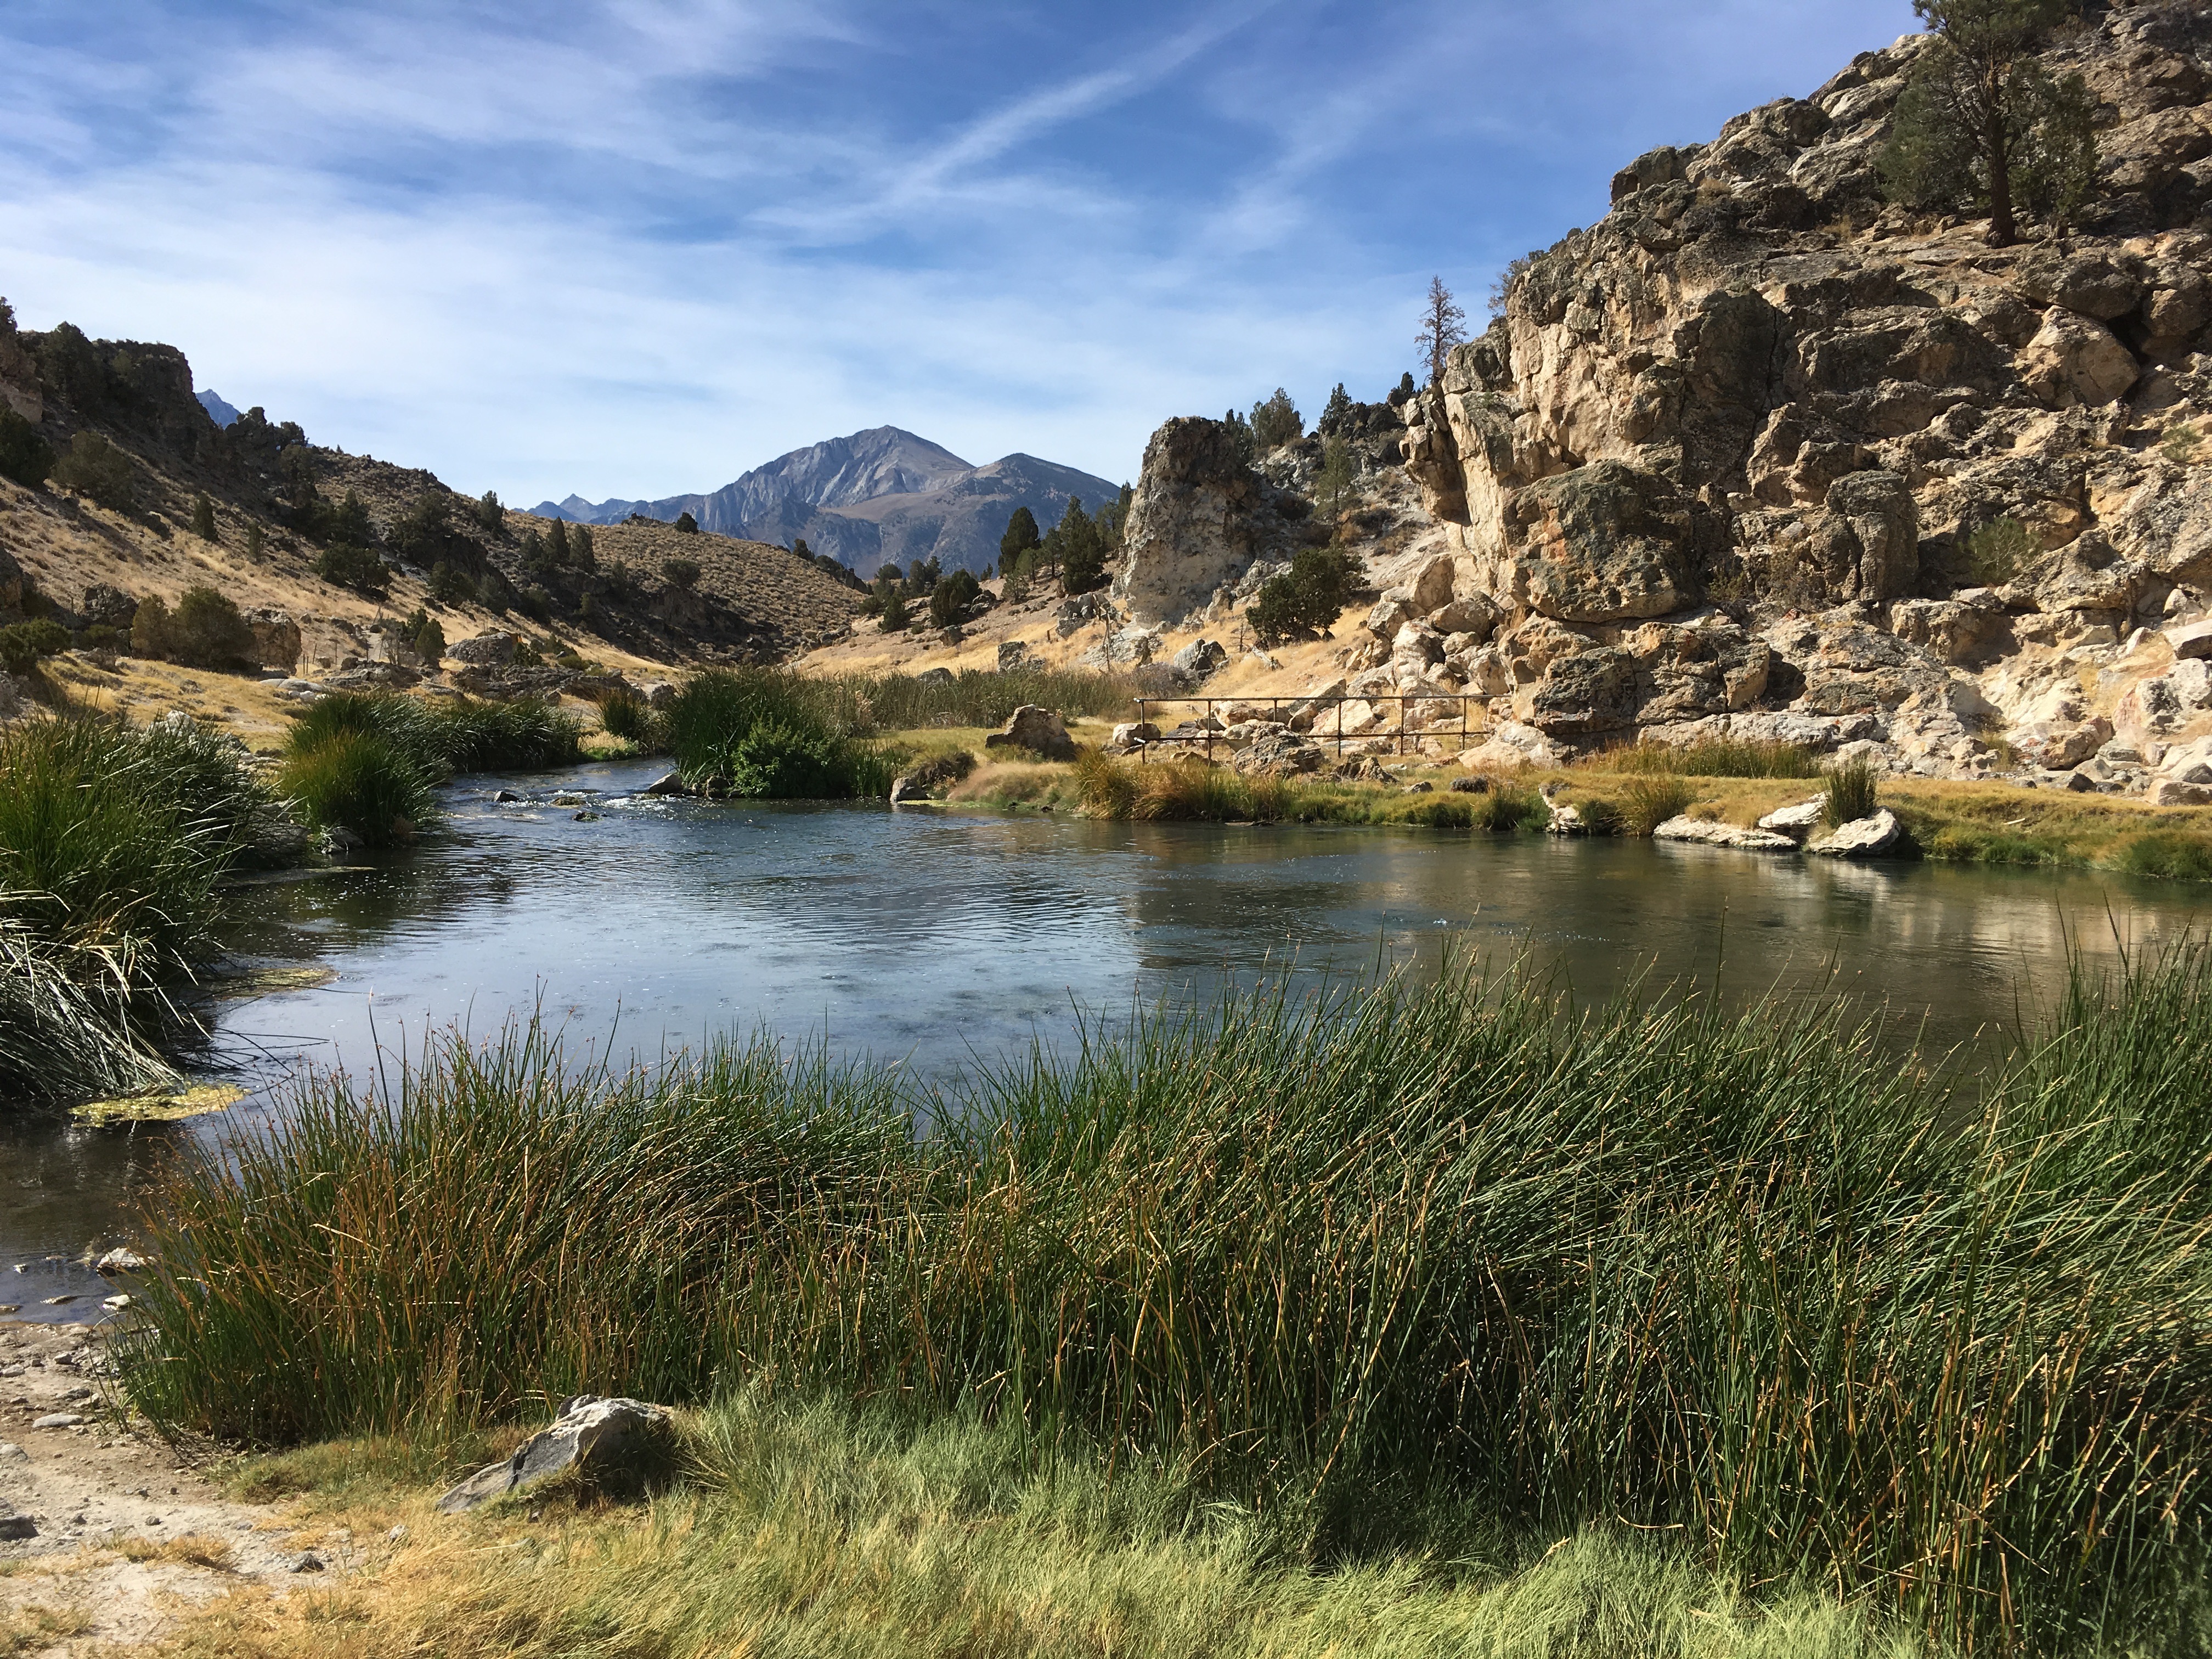
landscape, sea, nature, wilderness, mountain, lake, river, valley, mountain range, reservoir, body of water, plateau, loch, hotcreekgeologicsite, easternsierranevada, califvolcanicactivity, highway395, longvalleycaldera, hotcreekca, landform, tarn, mountainous landforms